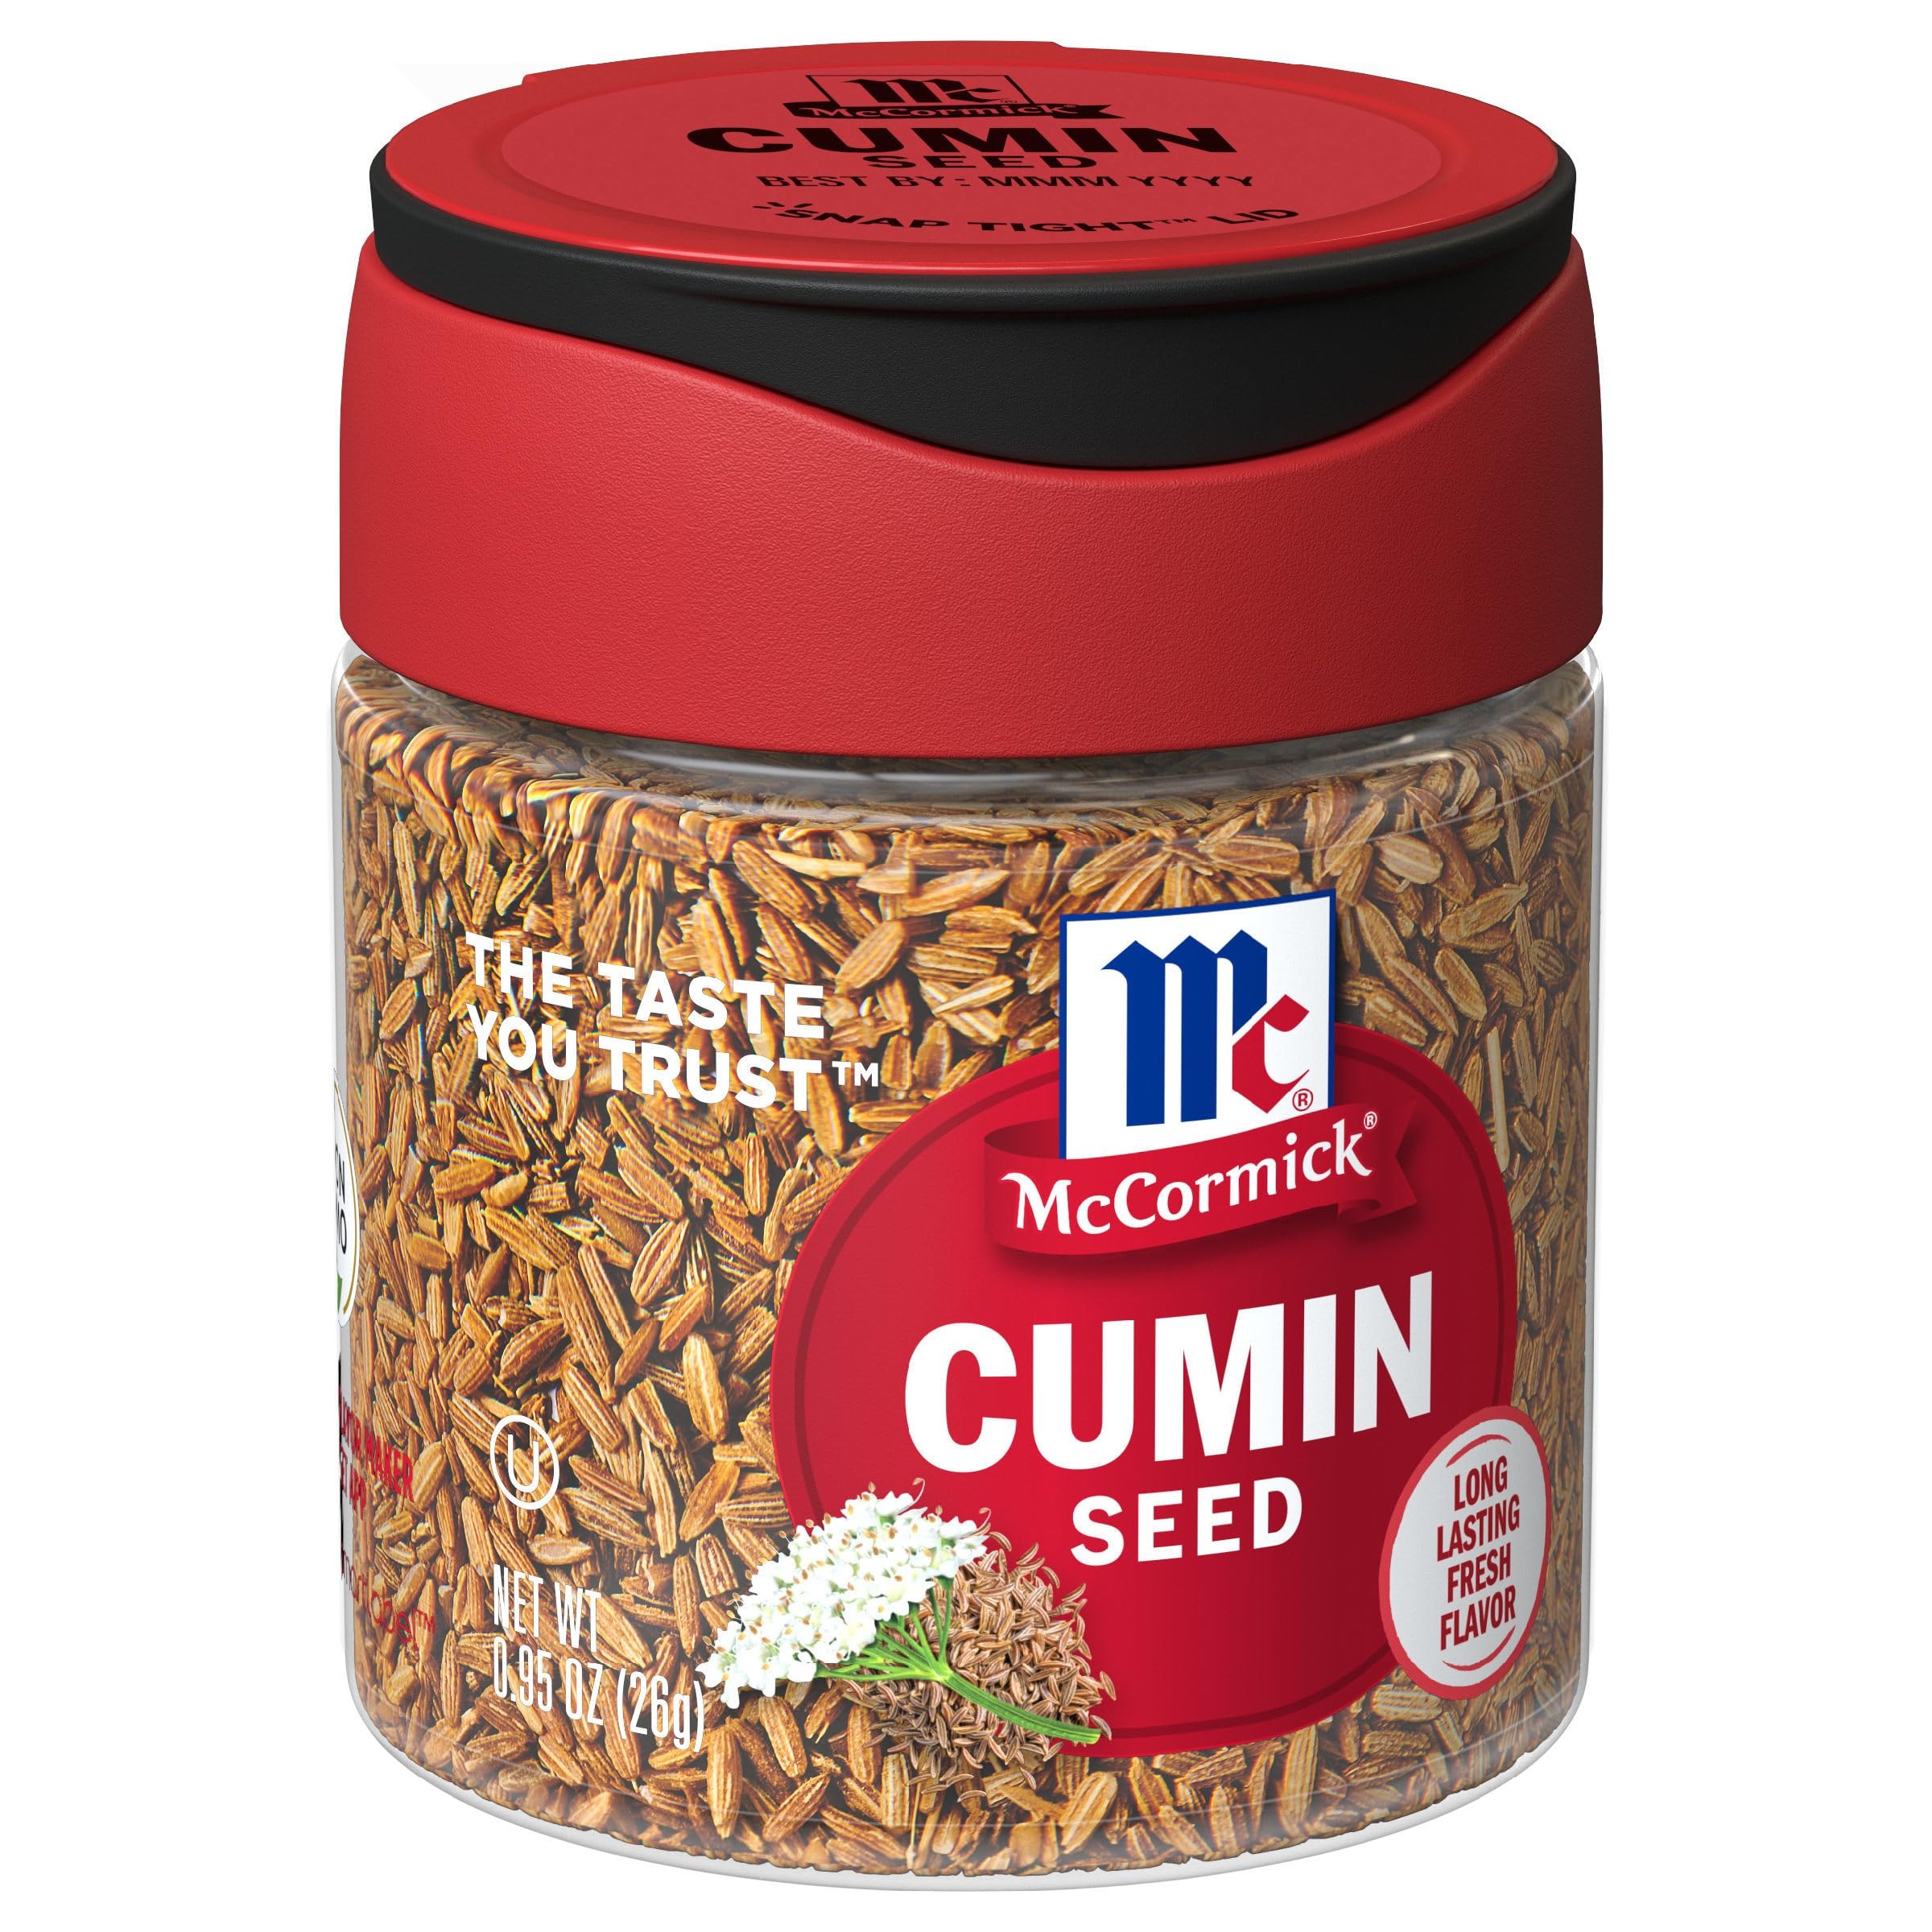
Item Name: McCormick Cumin Seed, 0.95 Oz
Bullet Point 1: McCormick Cumin Seed brings smoky, nutty flavor to curries, chili and tacos
Bullet Point 2: Our cumin seeds are carefully selected for earthy flavor
Bullet Point 3: Essential to Tex-Mex and Southwestern dishes
Bullet Point 4: A signature flavor in Mexican recipes for tamales, enchiladas and much more
Bullet Point 5: Use in Middle Eastern dishes with lentils, eggplant, lamb and chickpeas
Bullet Point 6: Cumin joins chiles, turmeric and coriander seed in many Indian spice blends
Bullet Point 7: Non GMO
Value: 0.95
Unit: Ounce

Price: 8.285